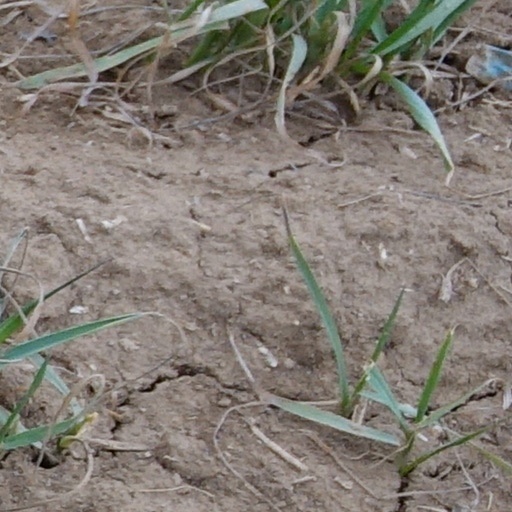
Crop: wheat